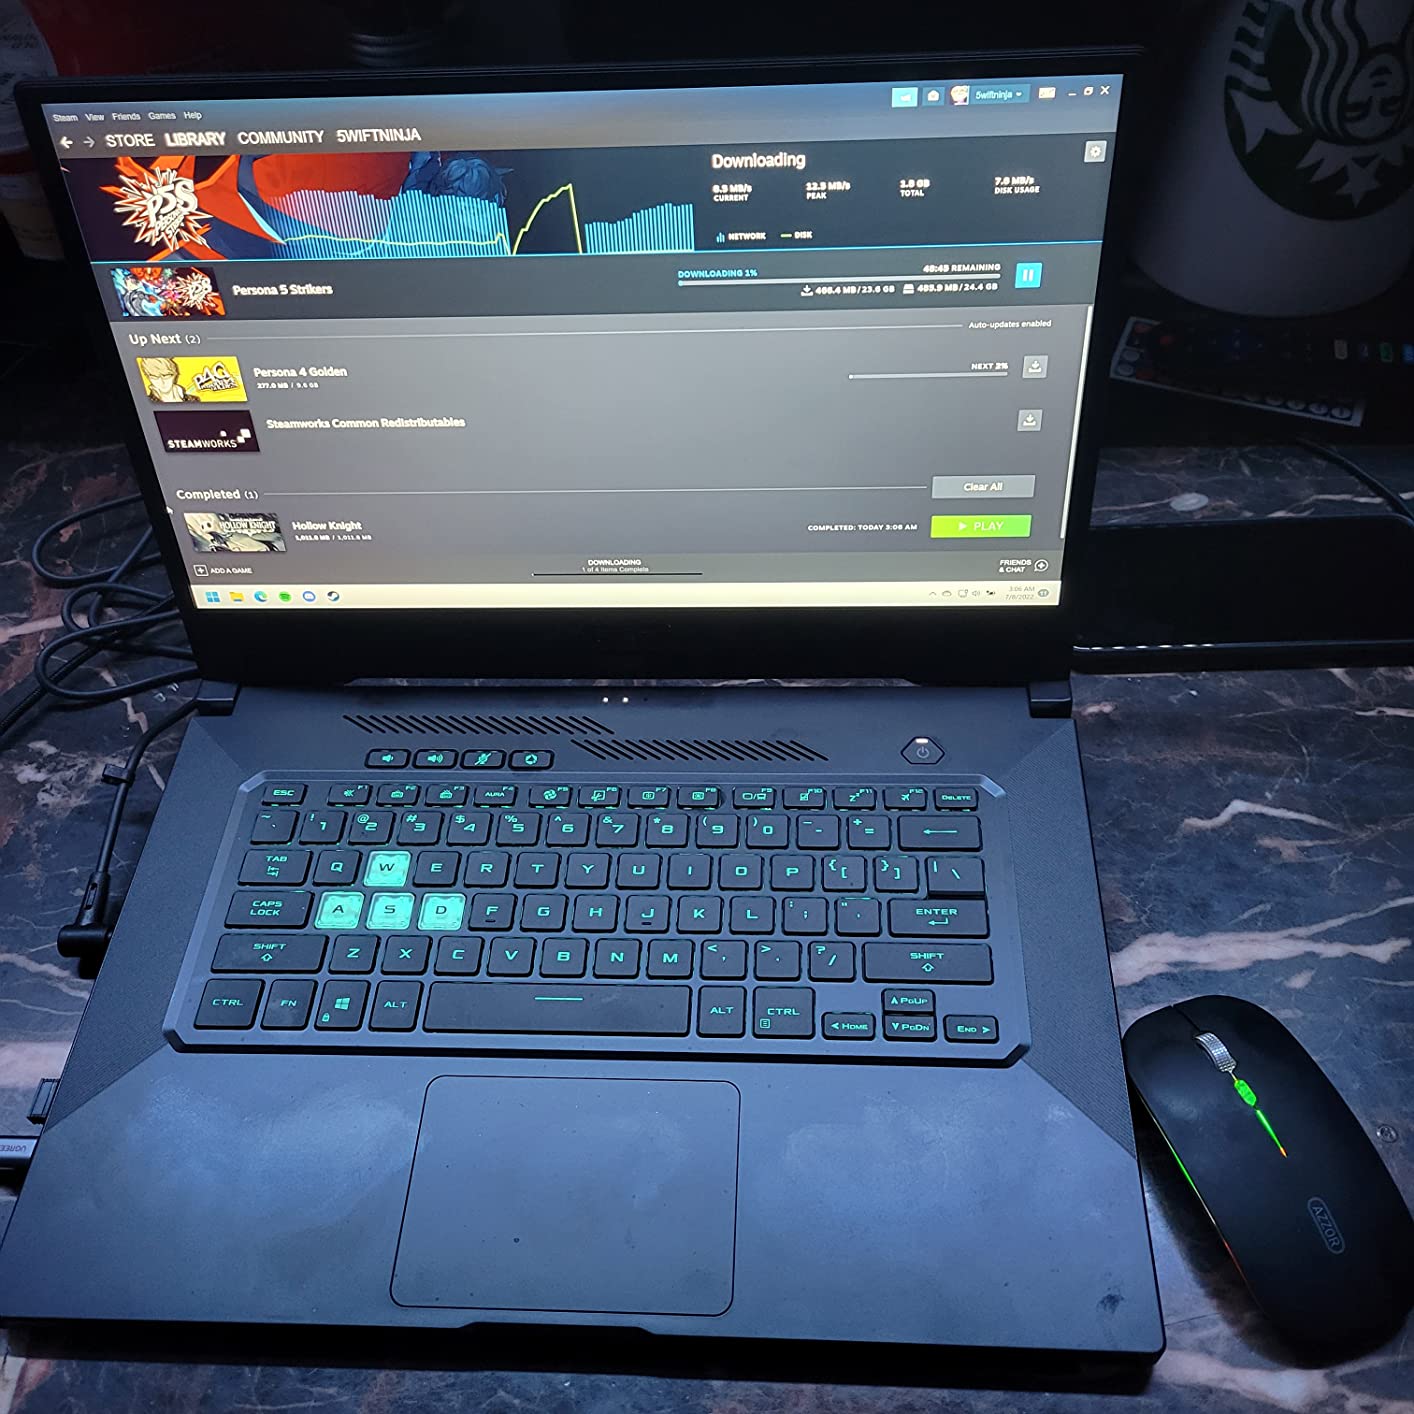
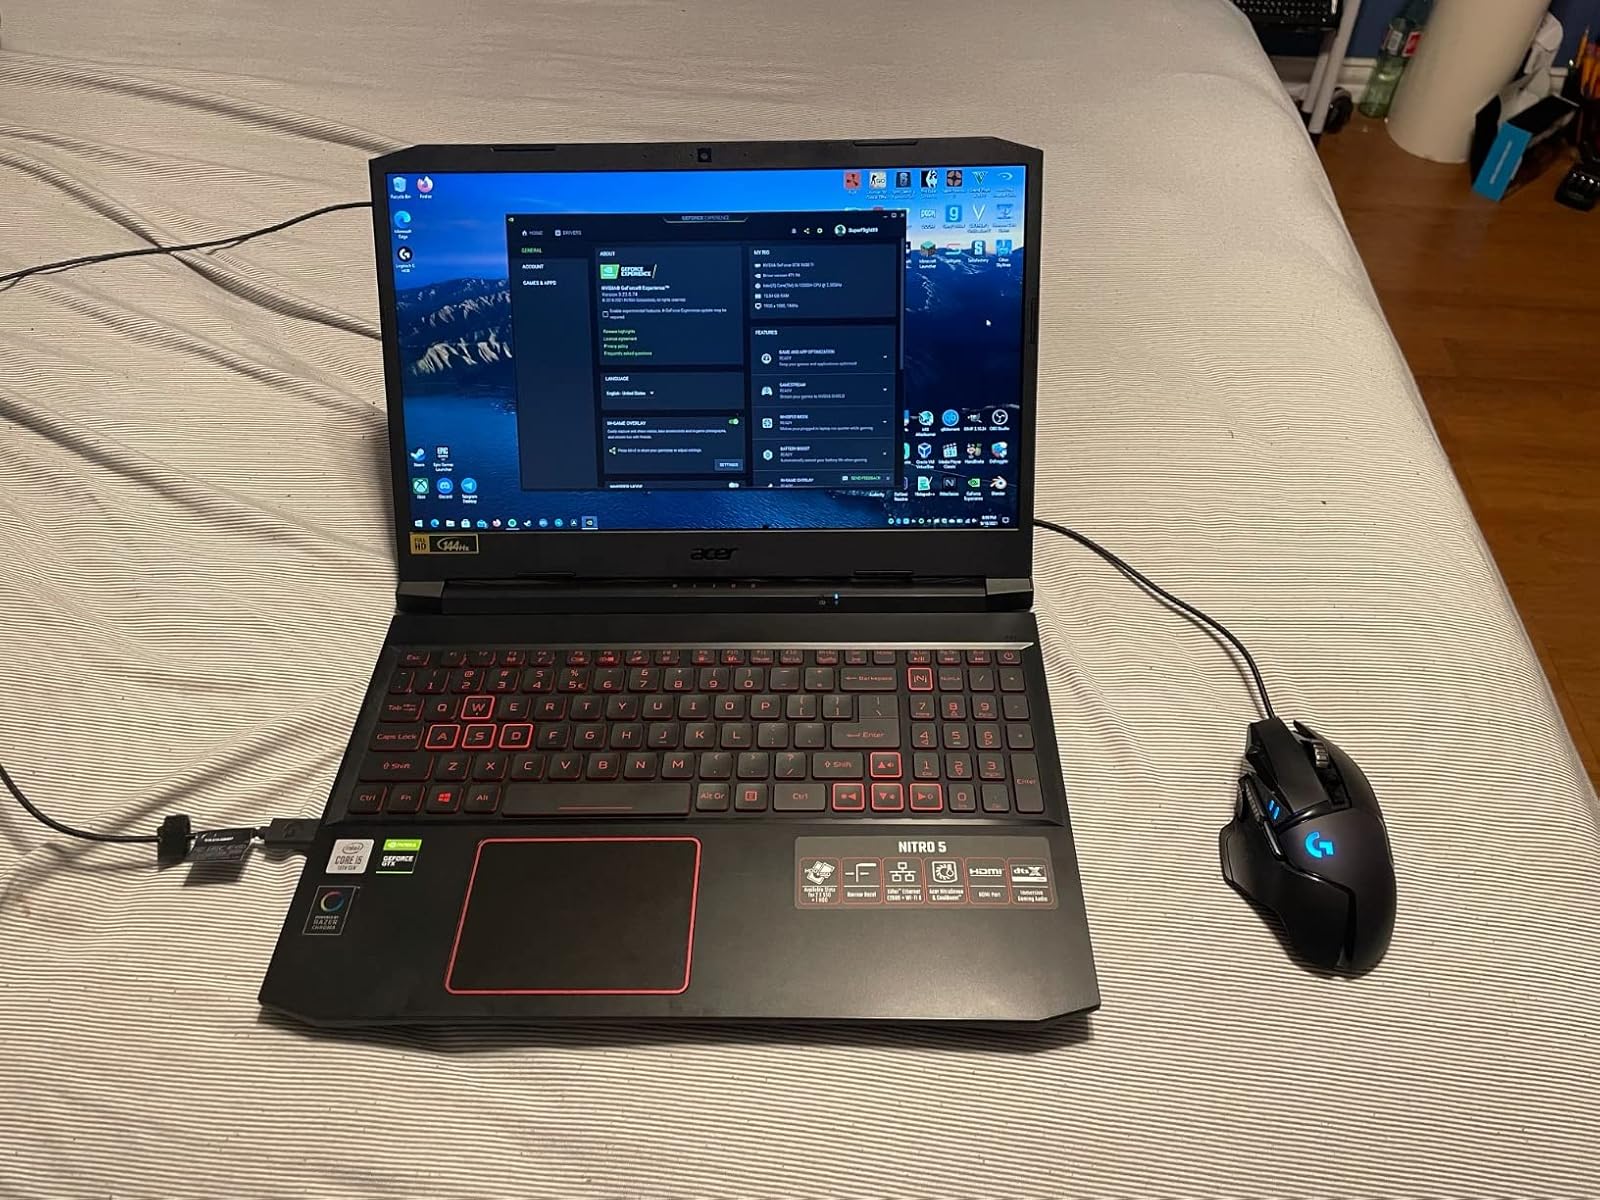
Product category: laptop
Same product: no